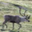
Label: deer